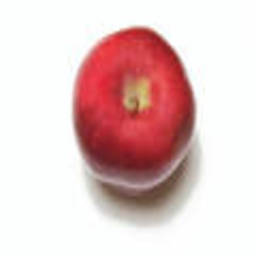
Label: Apple